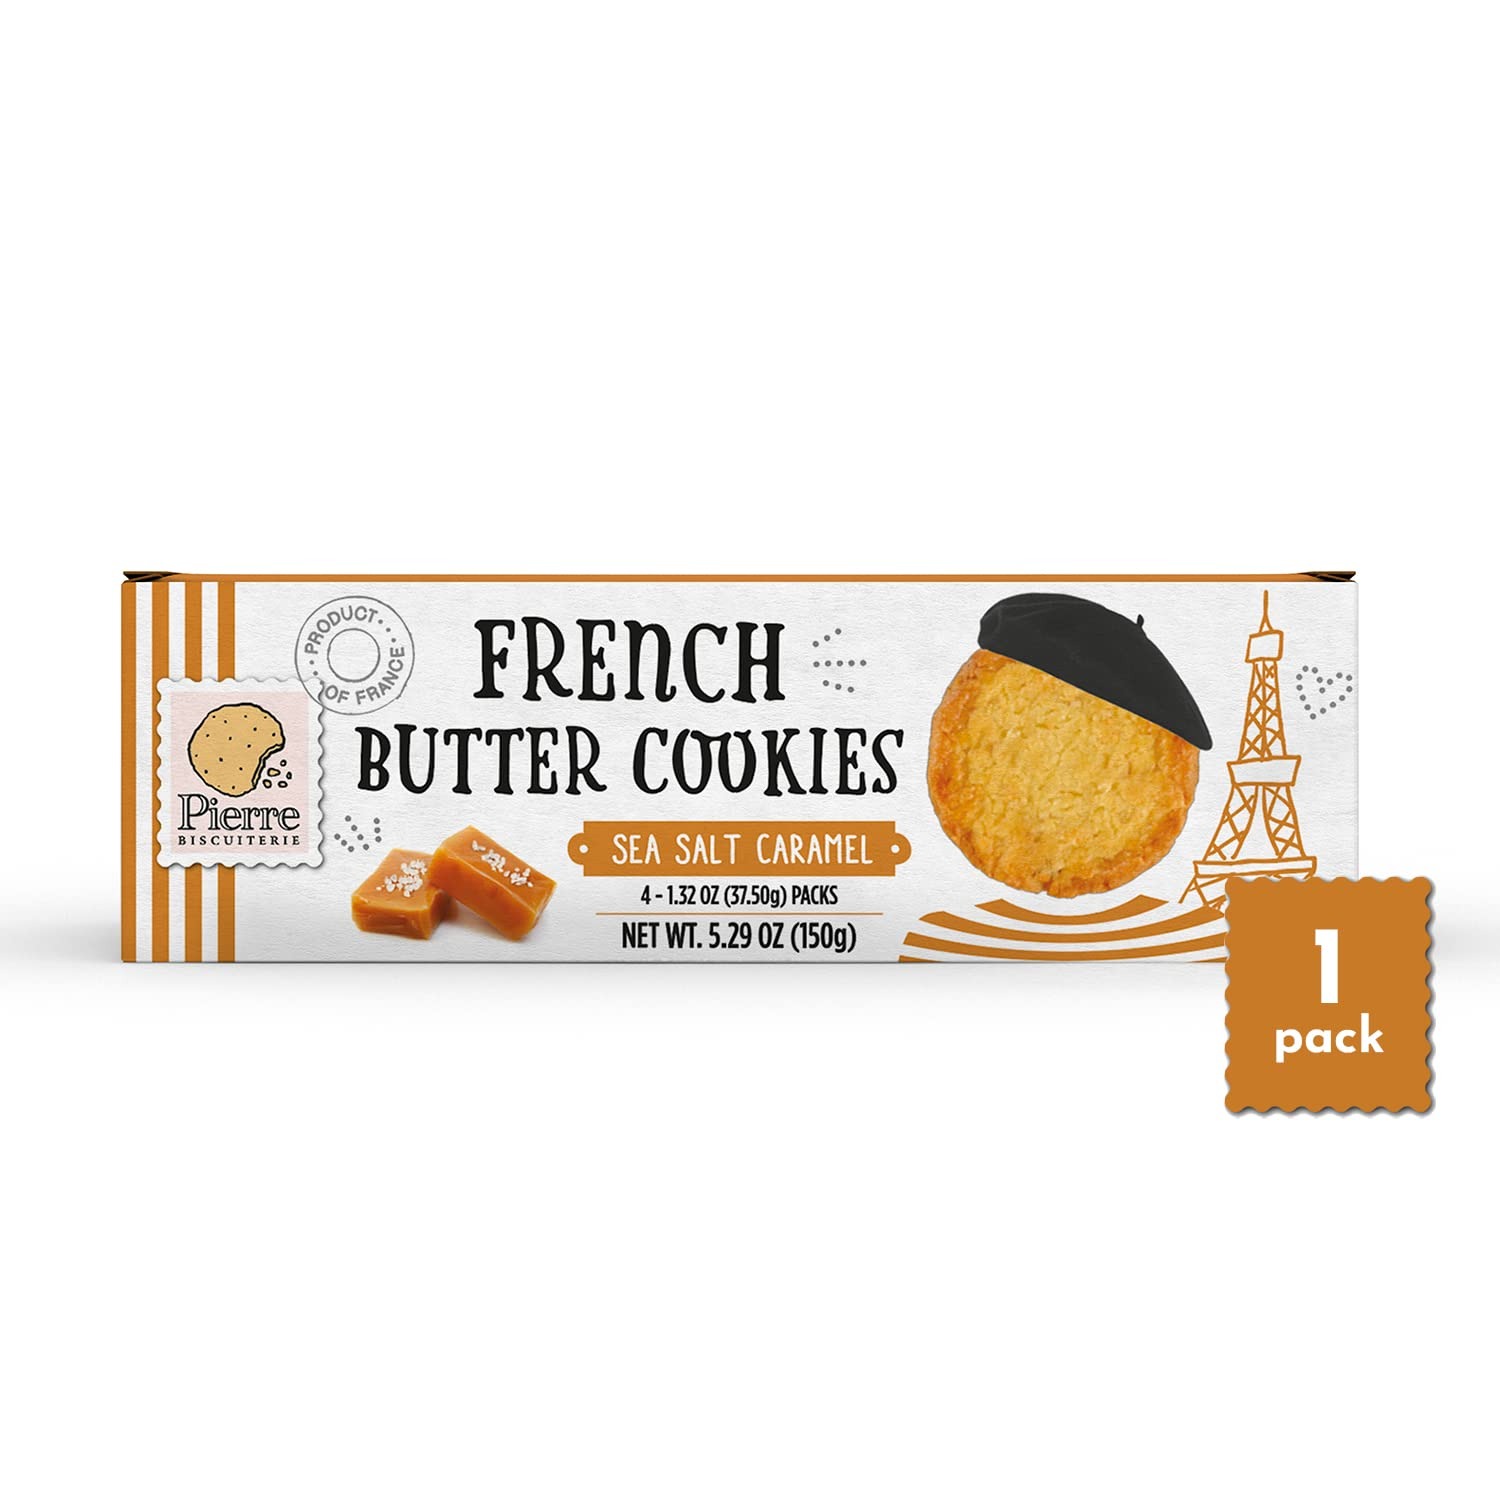
Item Name: Pierre Biscuiterie French Butter Cookies with Sea Salt Caramel 5.29 Ounce Box (Pack of 1)
Bullet Point 1: FRENCH BUTTER COOKIES - SEA SALT CARAMEL FLAVOR: Our baked in France cookies, are made with creamy caramel and a touch of sea salt. The salty-sweet combination of our sea salt caramel butter cookies is just delectable.
Bullet Point 2: STAY FRESH PACKS: 5.29 ounce per pack, 1 pack. Each pack has 4 wrapped bags with 5 cookies each, for a total of 20 cookies.
Bullet Point 3: FINEST INGREDIENTS: We commit every day to offer the best tasty cookies made from premium and natural ingredients that we carefully source from local French suppliers as much as we can. No added preservatives, artificial ingredients, flavors, dyes or GMO's. Bon appétit!
Bullet Point 4: ANYTIME TREAT: Enjoy during your morning coffee, afternoon tea or pair with a glass of wine for dessert. These rich European cookies are simply delightful any time of day. Great to share with family and friends too!
Bullet Point 5: OUR STORY: In the French countryside of Normandy, Pierre has been making cookies since the 19th century. Pierre Biscuiterie is still family-owned and continues this legacy of simplicity, naturalness and pleasure.
Product Description: In the French countryside of Normandy, Pierre has been making cookies since the 19th century. Pierre Biscuiterie continues this legacy of simplicity, naturalness and pleasure. Our selection of all natural cookies is among the most refined daily treats.Pierre Biscuiterie makes original organic cookies from natural simple ingredients for customers happiness. French butter cookies with sea salt caramel are crusty and soft at the same time. Piquant combination of buttery caramel and a bit of sea salt is really mouth watering . French butter cookies will bring you a piece of France with every bite.Ingredients: Unbleached wheat flour, sugar, butter 23 percent, salted butter caramel 5 percent, yolk powder, natural flavor, sea salt, skimmed milk powder, whole eggs powder. May contain traces of nuts, soya, sesame and peanuts
Value: 5.29
Unit: Ounce

Price: 6